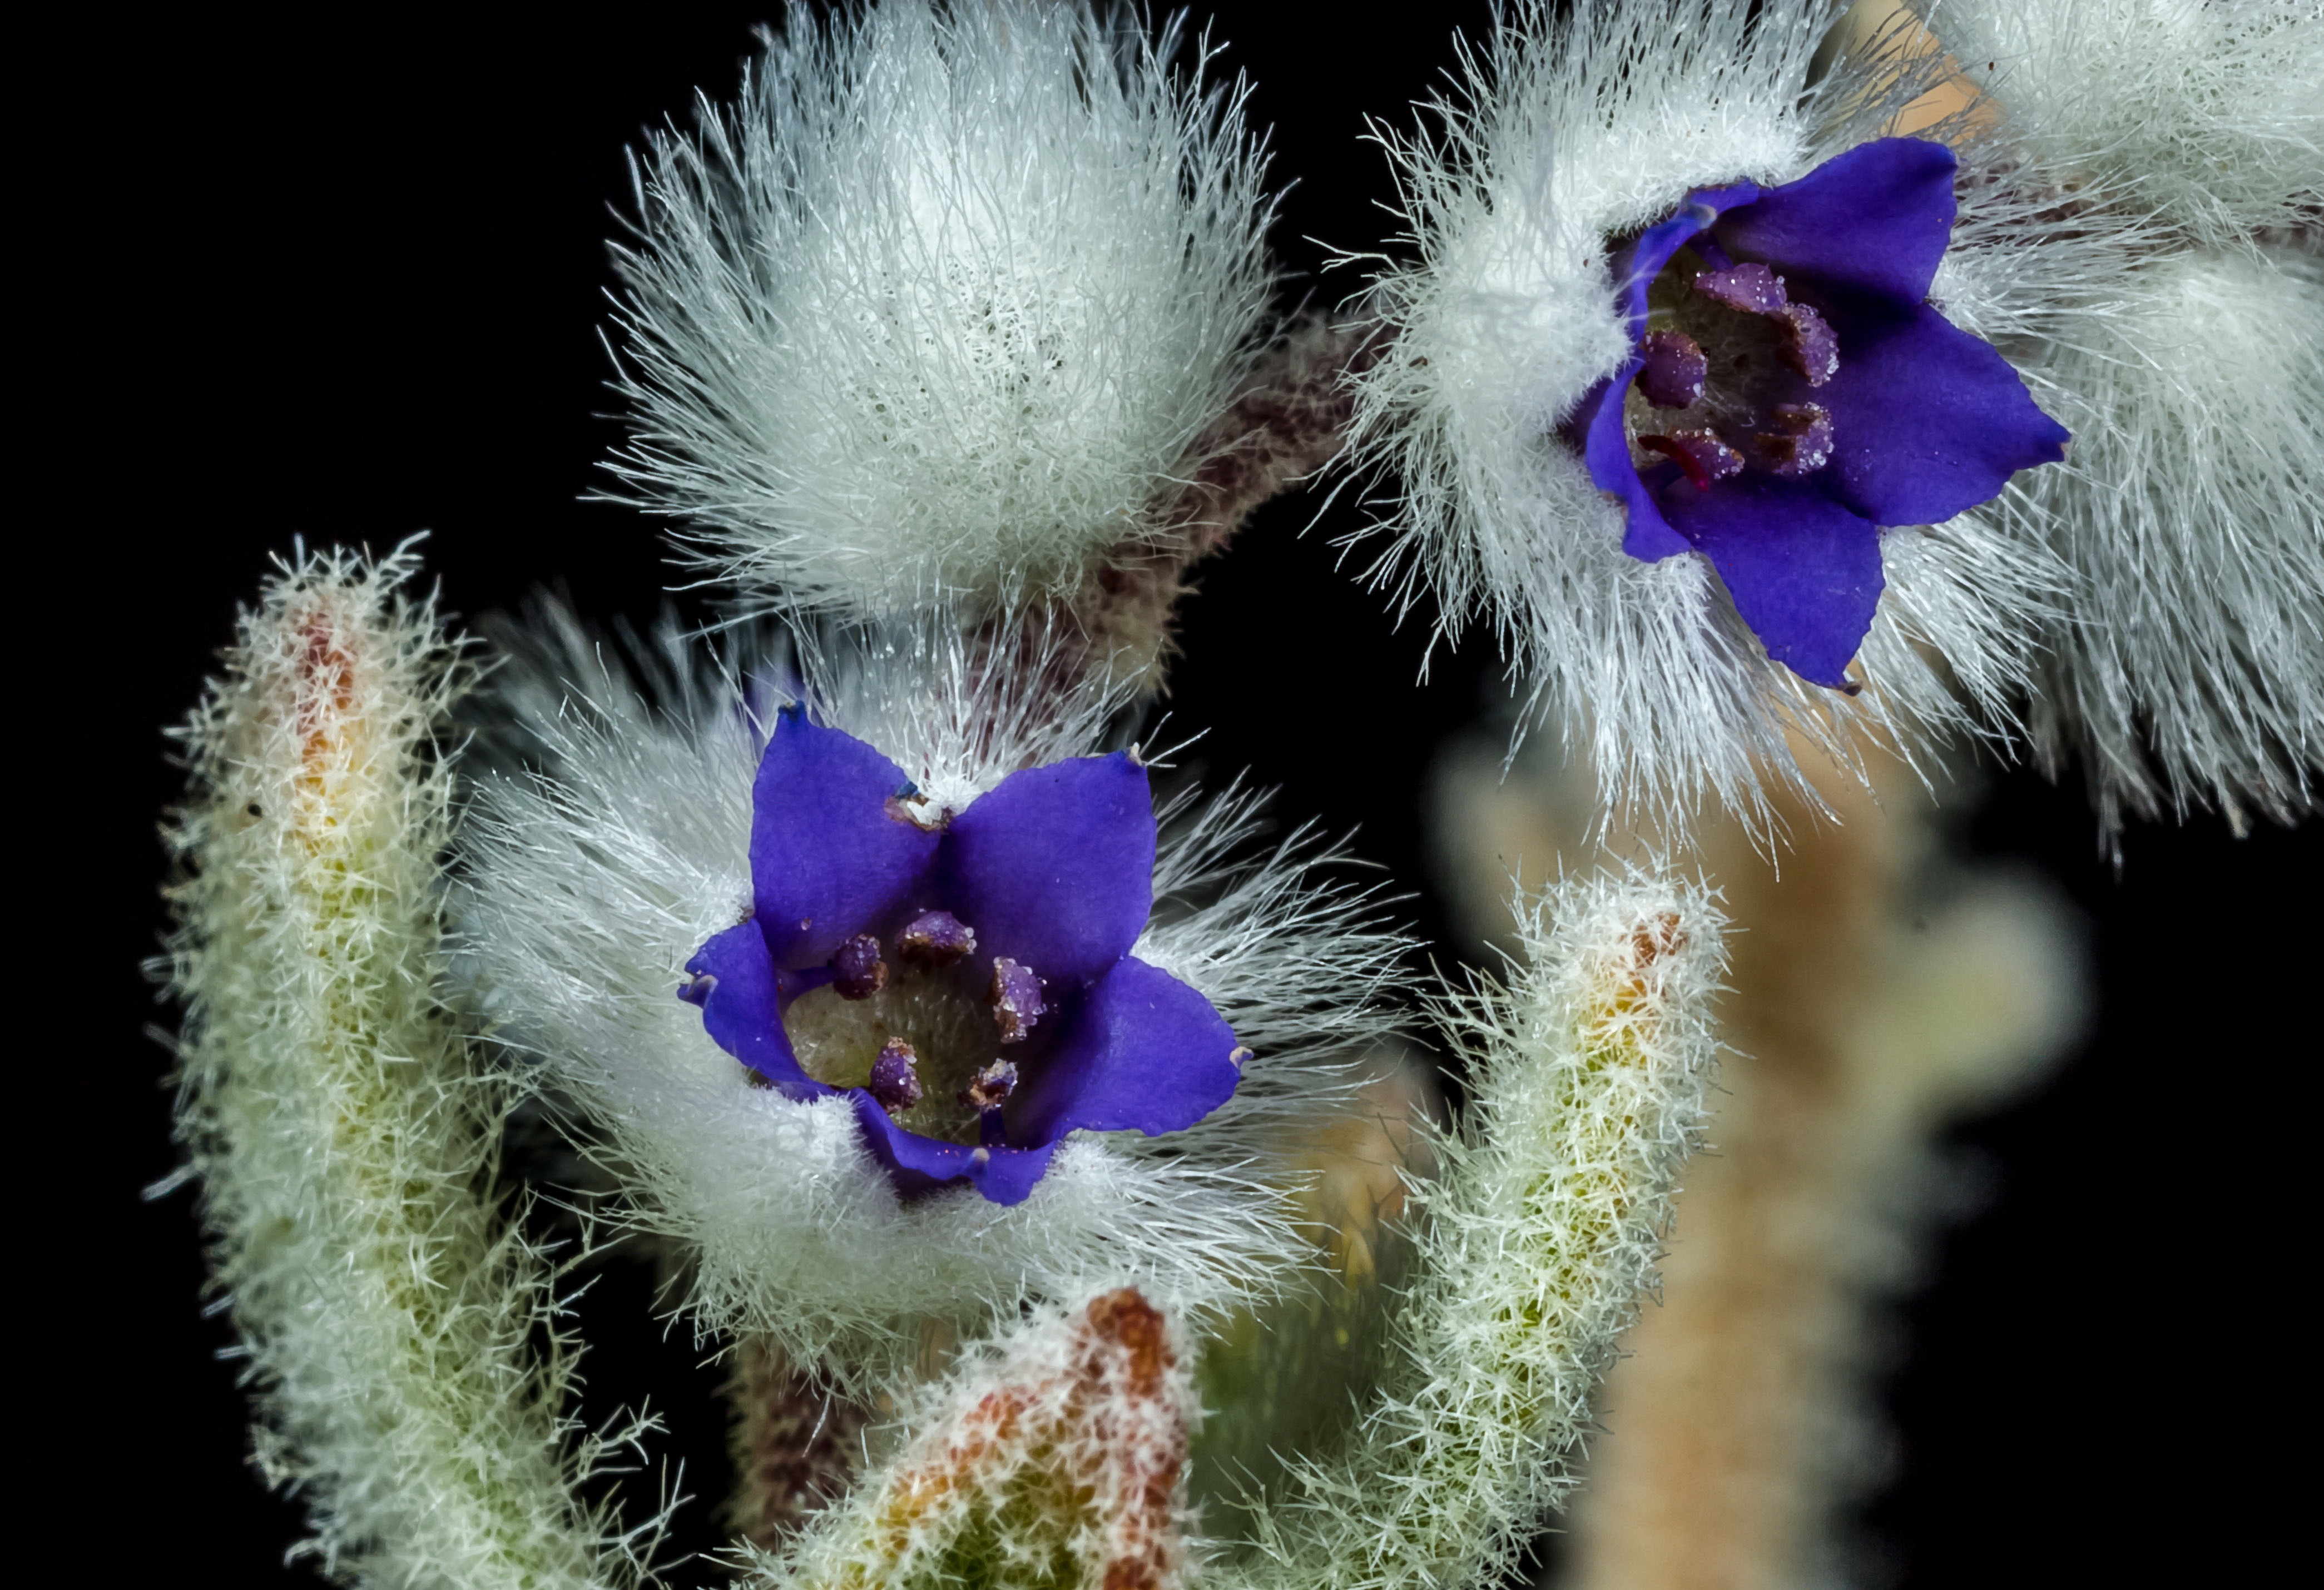
plant, photography, flower, petal, blue, flora, wildflower, close up, eye, organ, macro photography, flowering plant, land plant